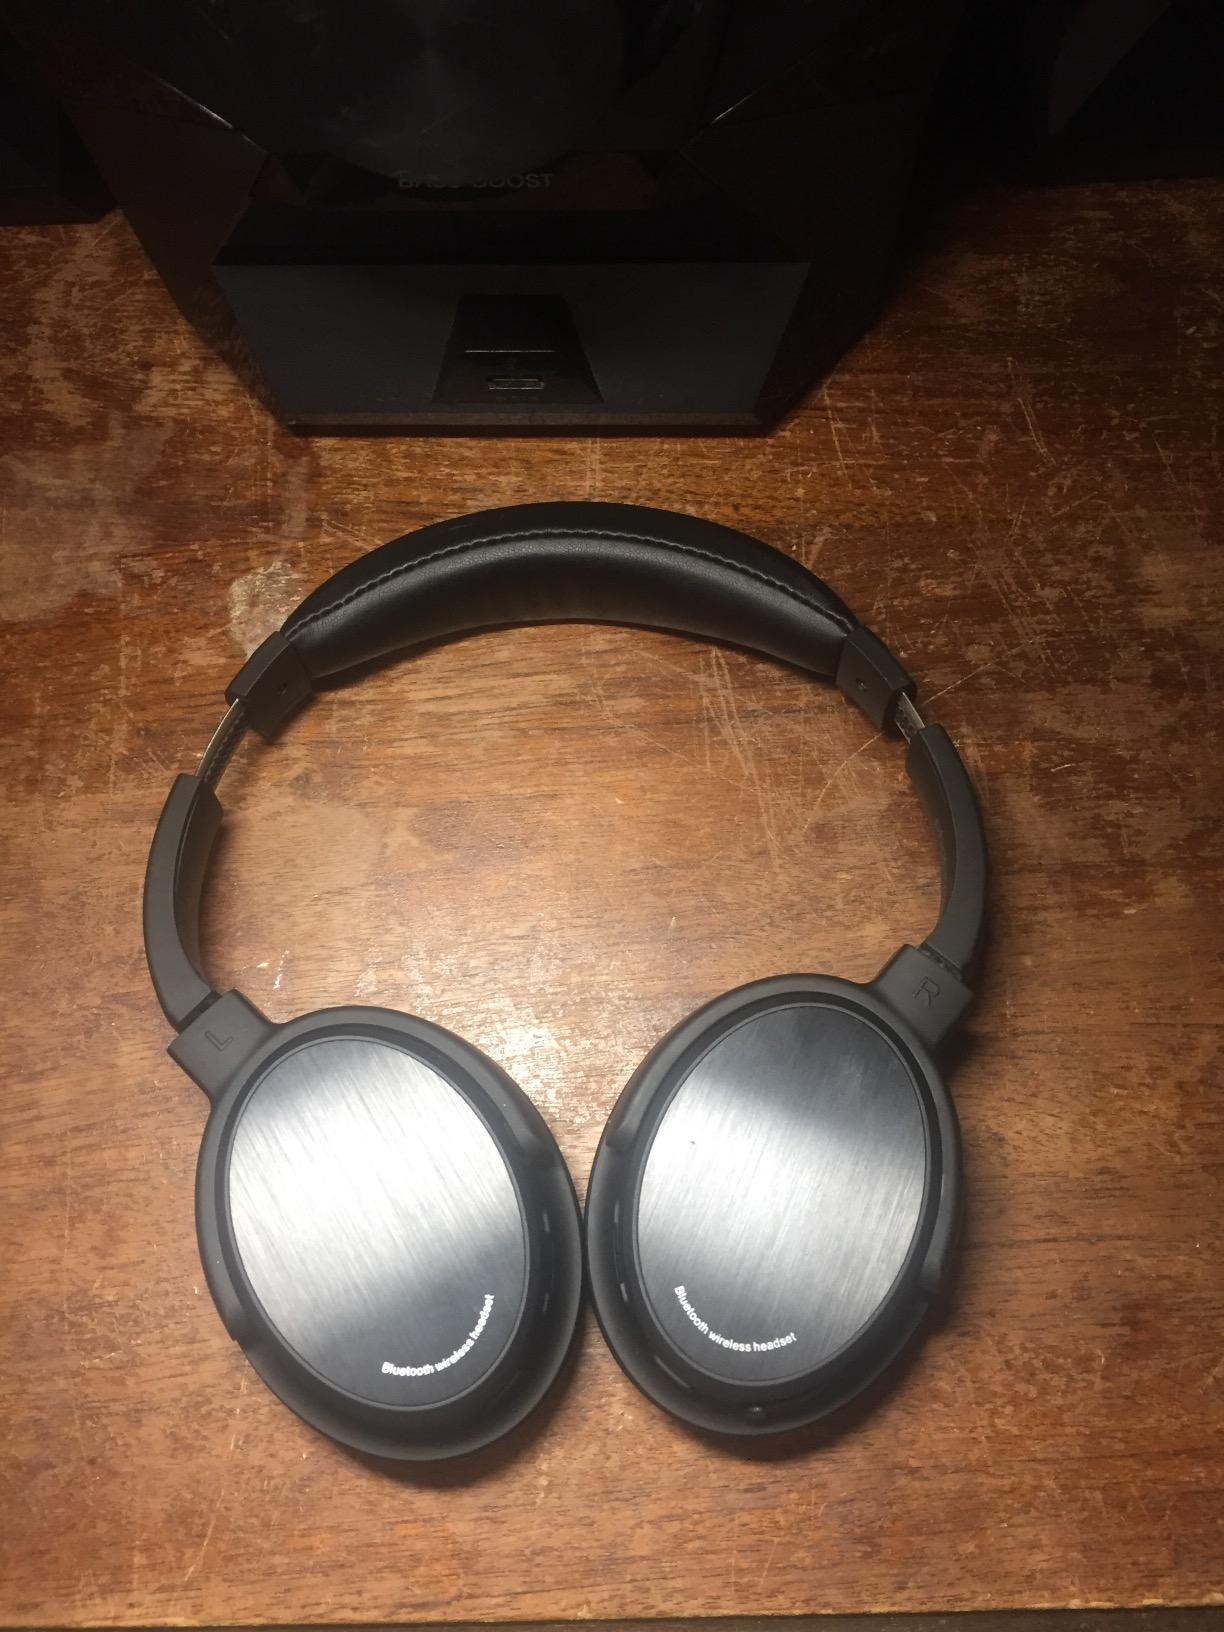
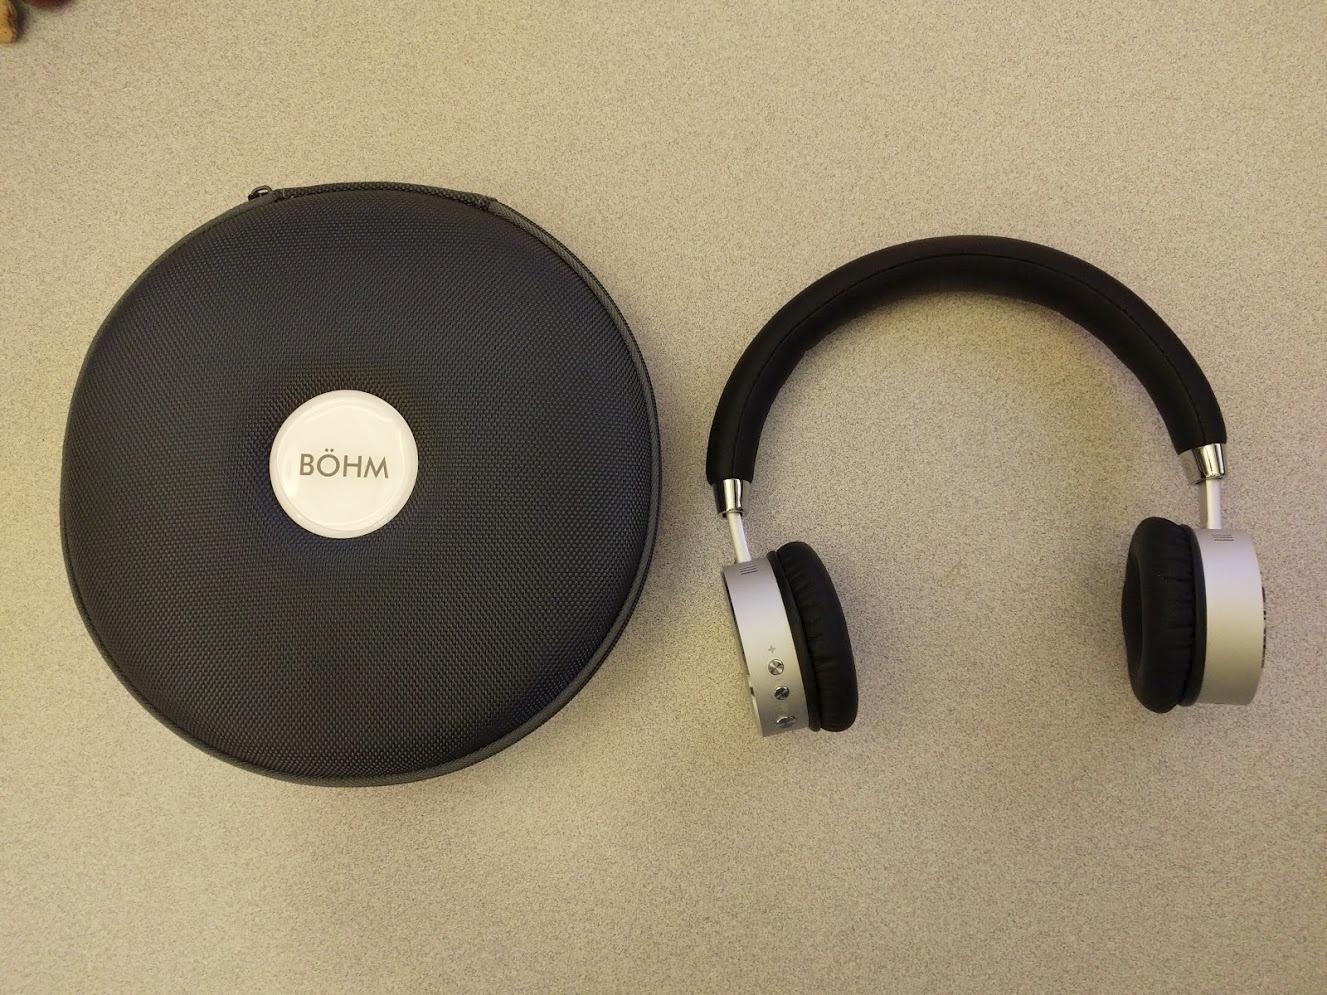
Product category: headphones
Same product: no